Cossack Hetmanate

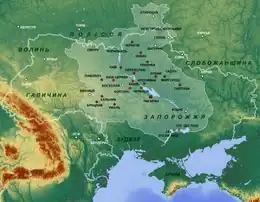
The Zaporizhian Cossack host in 1654 (against the backdrop of contemporary Ukraine)

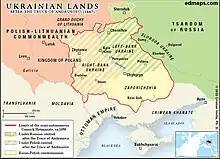
Partition of Cossack Hetmanate after the Truce of Andrusovo (1667)

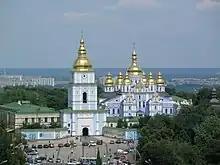
The St. Michael's Golden-Domed Cathedral in Kyiv, built with funds from Hetman Ivan Mazepa

When the delegation returned and informed John II Casimir of Khmelnytsky's new campaign, the king called for an all szlachta volunteer army, and sent regular troops against the cossacks in southern Volhynia. However, after obtaining intelligence of superior cossack forces, the Polish troops retreated to Zbarazh to set up a defense. The forces of Jeremi Wiśniowiecki reinforced the Zbarazh defenders while he took the lead of all Polish forces. Khmelnytsky besieged the city, wearing it down through a series of random attacks and bombardments. The king, while rushing to help Wiśniowiecki, was ambushed with his newly gathered forces. Khmelnytsky, leaving part of his army with near Zbarazh, moved together with İslâm III Giray to intercept the Polish reinforcements and block their way at a river crossing near Zboriv. Caught by some degree of surprise, John Casimir started negotiations with the Tatar's khan. With the khan at his side, he forced Khmelnytsky to start peace negotiations. Khmelnytsky signed the Treaty of Zboriv in August 1649, with a result somewhat less than the Cossack leader had anticipated from his campaign. According to the concluded agreement, the number of Registered Cossacks had to be increased to 40,000 and the Crown Forces were not allowed to enter the territory east of towns Hornostaipil, Korostyshiv, Pavoloch, Pohrebyshche, Vinnytsia, Bratslav, Yampil up to Muscovy border which generally related to the Kyiv Voivodeship (Palatinatus Kioviensis), Bratslav Voivodeship (Palatinatus Braclavensis), and Chernihiv Voivodeship (Ducatus Chernichov and Ducatus Novogrodeck) .